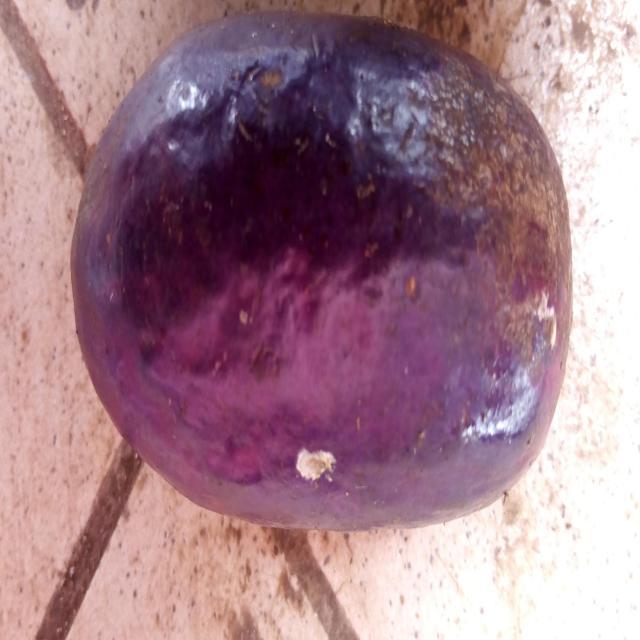
Plum grade: unaffected